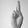
ASL letter: R